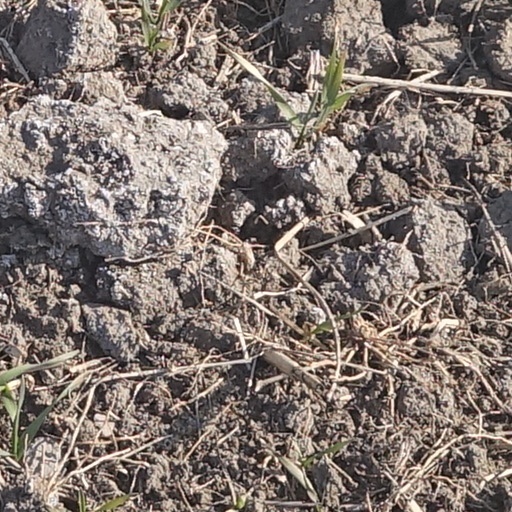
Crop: wheat